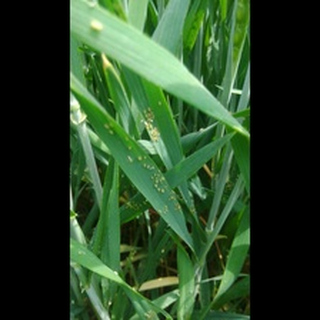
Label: wheat_aphid